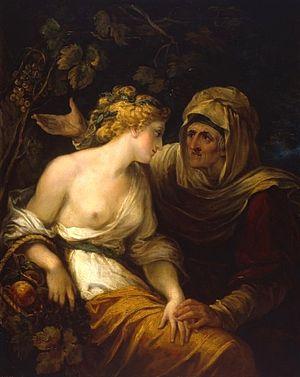
William Hamilton est un peintre d'histoire et illustrateur britannique.